Question: Please indicate a possible affordance area of the drink_with_bottle that can be used for drinking
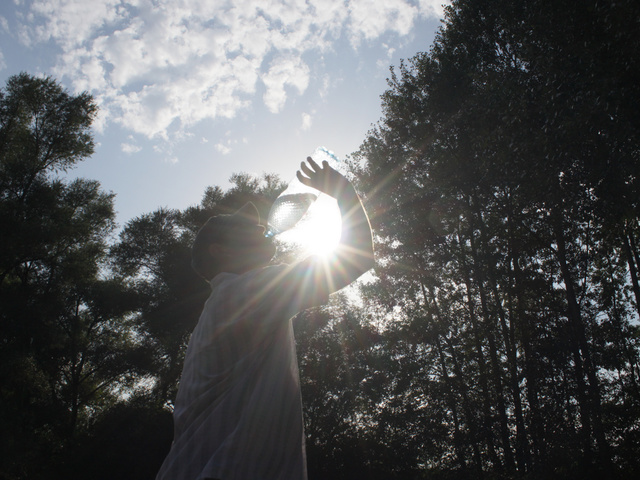
Answer: [261.5, 147, 339.5, 234]